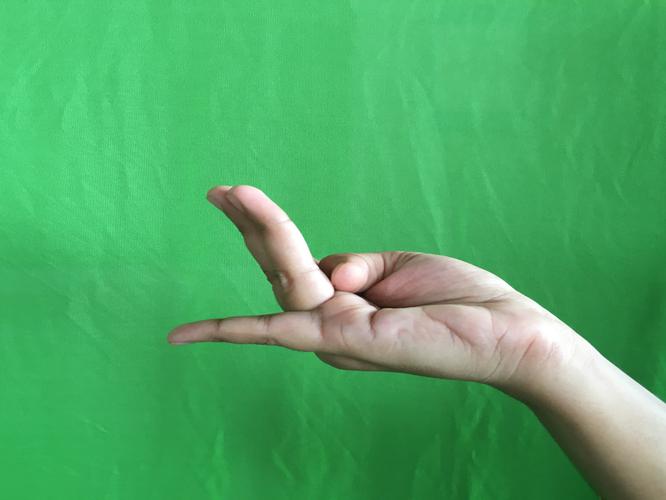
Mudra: Chaturam
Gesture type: single_hand